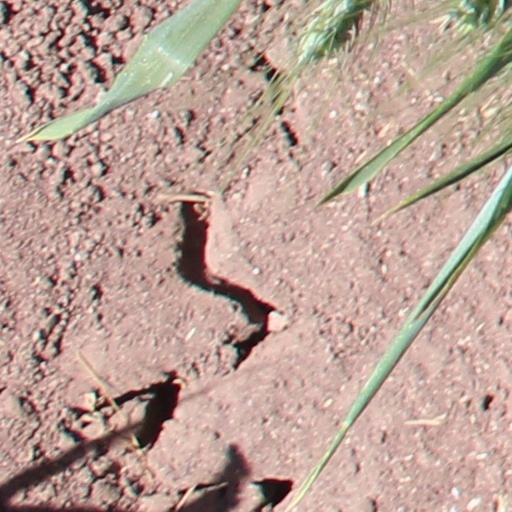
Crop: wheat